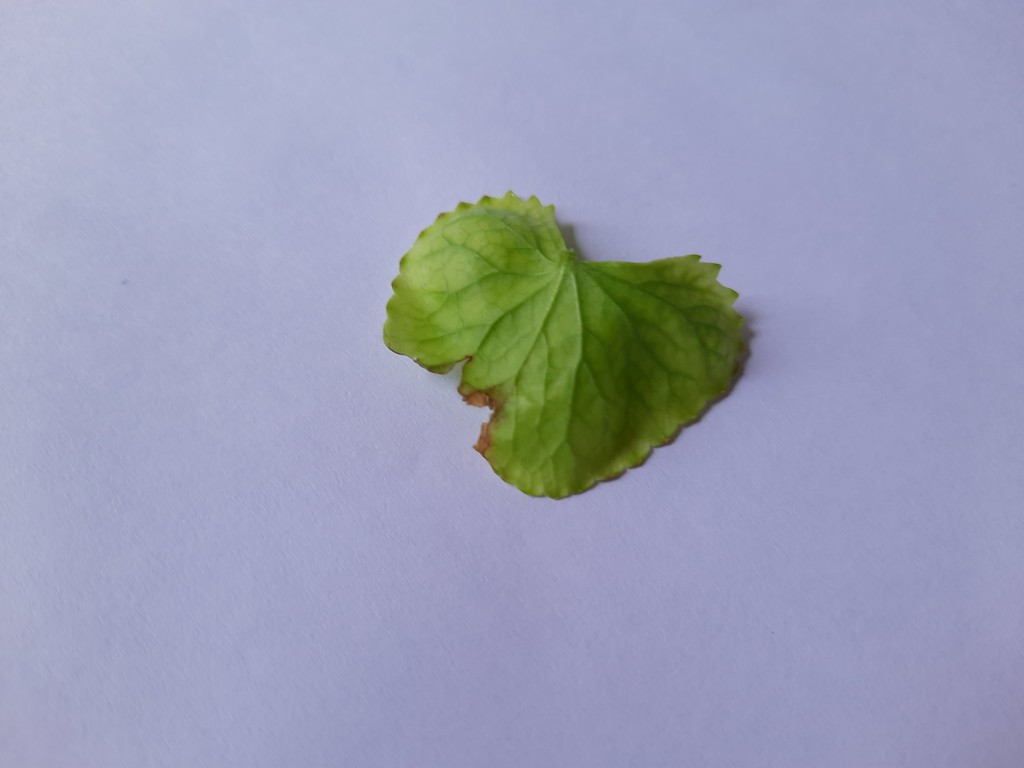
Label: Unhealthy